Ilam province

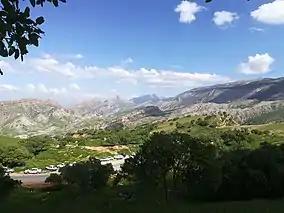
Kabir Kouh Protected Area, near Darreh Shahr

About 13% of the total territory of Ilam province is under the protection and monitoring of local and national natural reserves organizations. There are four protected areas, which in total, cover :